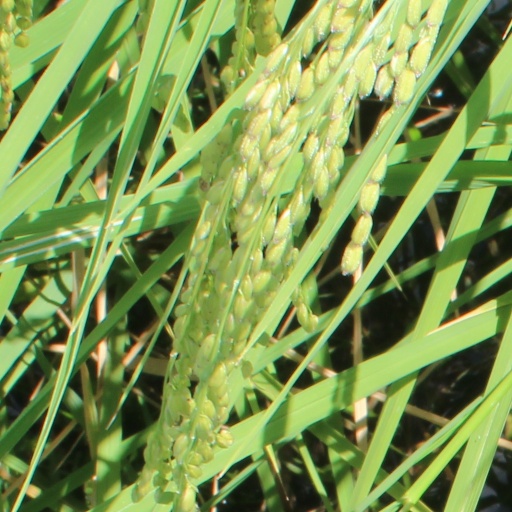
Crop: rice